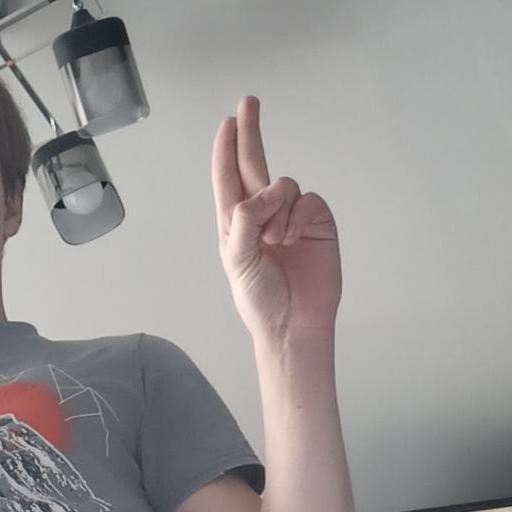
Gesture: two_up